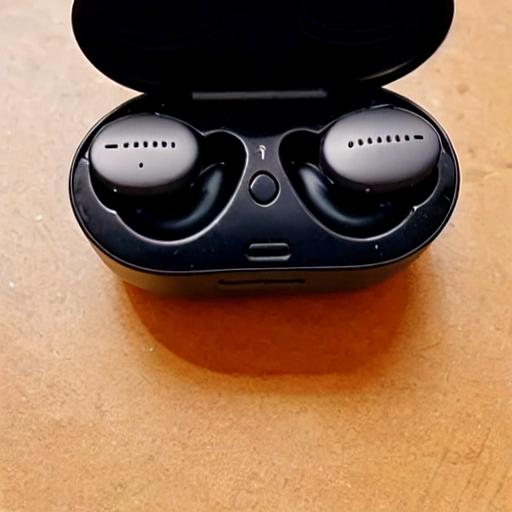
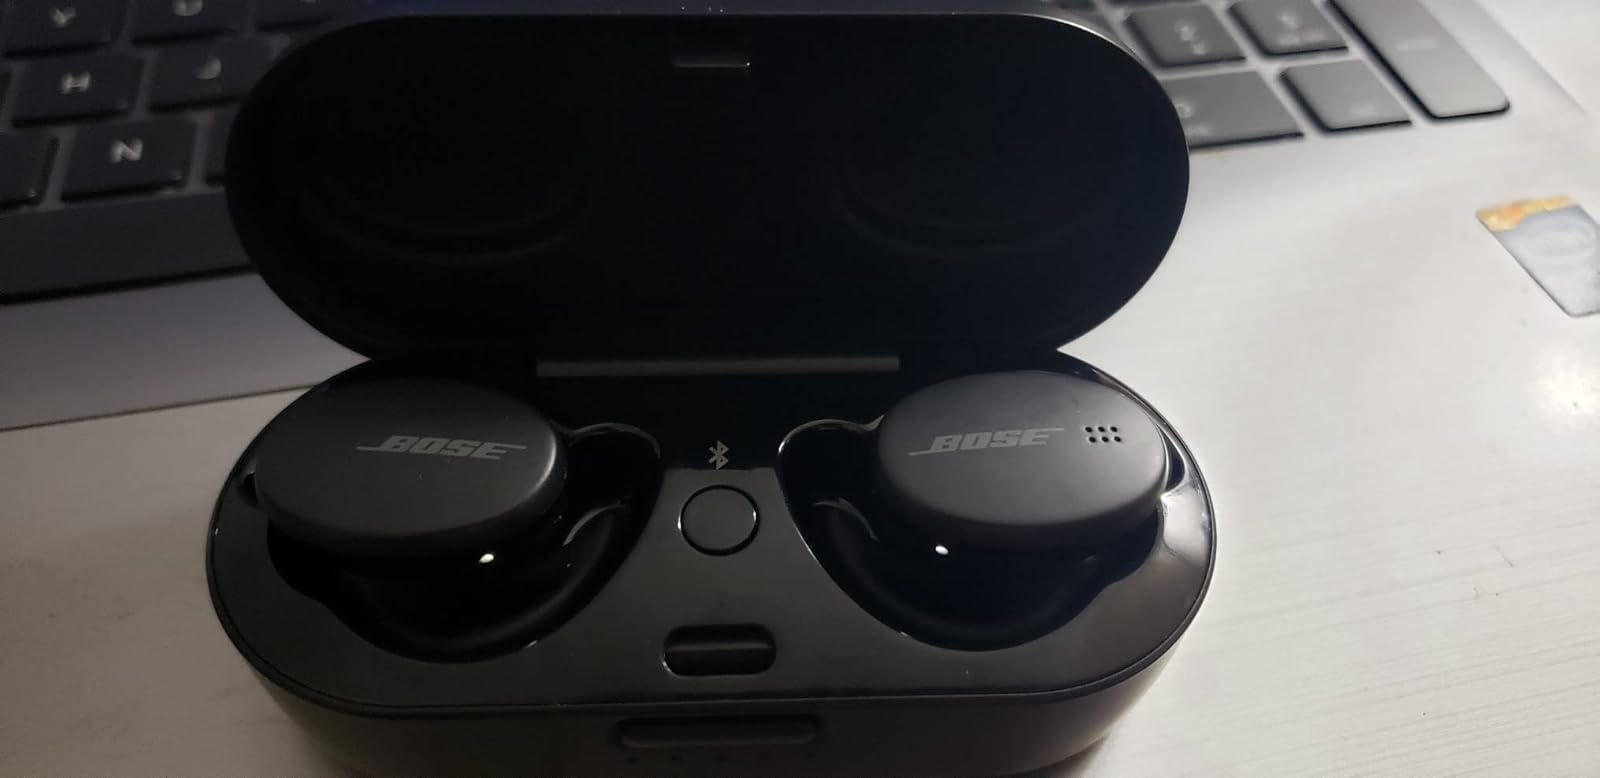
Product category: earbuds
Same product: no